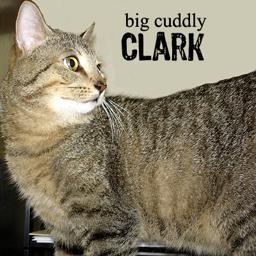
Animal: cats